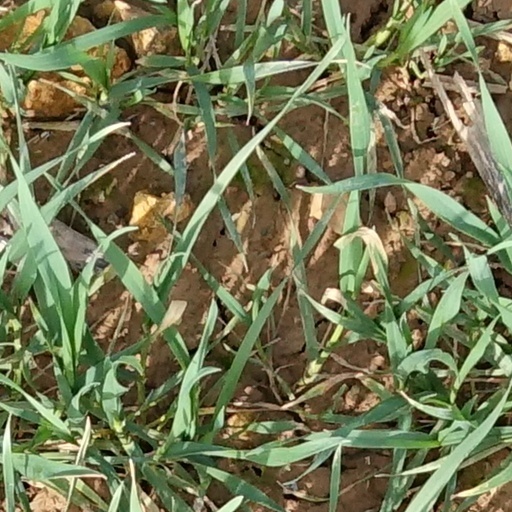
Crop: wheat